Jadakiss

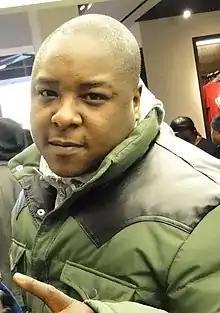
Jadakiss in 2009

Jadakiss began embarking on a solo career in 2001 and his debut album, "Kiss Tha Game Goodbye", was released in August 2001 on the Ruff Ryders/Interscope label. The album featured popular guests and producers such as DJ Premier, The Alchemist, DMX, Eve, Snoop Dogg, Nas and Swizz Beatz and was commercially successful, going on to be certified gold by the RIAA and selling over 200,000 copies during its first week of release. Despite commercial success, the album received negative reception from critics who criticised the album for being repetitive and uninspired. Jadakiss has acknowledged the criticism as valid, saying the record was done less out of inspiration but rather out of contractual obligations to Bad Boy. The album produced three singles, "We Gonna Make It" featuring Styles P, "Knock Yourself Out" and "Put Ya Hands Up". Jadakiss followed this album with "Kiss of Death", released in June 2004. It features guest appearances from Snoop Dogg, Eminem, The Lox, Kanye West, Pharrell Williams, Nate Dogg, DJ Quik and more. His song "Why?", featuring Anthony Hamilton and produced by Havoc of Mobb Deep, became one of the year's biggest hits, spawning a remix featuring Styles P, Common and Nas. "Why?" remains Jadakiss' biggest hit, peaking at #11 on the "Billboard" Hot 100. The song also garnered controversy for a line in which Jadakiss claims that he believes George W. Bush planned the 9/11 terrorist attacks. Another single from the record, "U Make Me Wanna", featuring Mariah Carey peaked at number 21 on the Billboard Hot 100. The album was both a commercial and critical success, receiving better reviews than his previous album and debuted at number 1 on both the Billboard 200 and the Top R&B/Hip Hop Albums charts. In late 2007, Jadakiss signed to Jay-Z's Roc-A-Fella Records, a move Jay had been trying to arrange for a long time. The move came on the heels of increased D-Block/Roc-a-Fella collaborations; in 2006, Jadakiss and former rival Beanie Sigel collaborated on DJ Khaled's album "Listennn... the Album", and in 2007, on Freeway's album "Free At Last". Styles P appeared on a radio freestyle with Freeway and Sigel, and also appeared briefly in the video for Jay-Z's "American Gangster" single "Roc Boys", in which he throws up the famous Roc-A-Fella sign, "the Diamond".